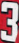
Number: 3